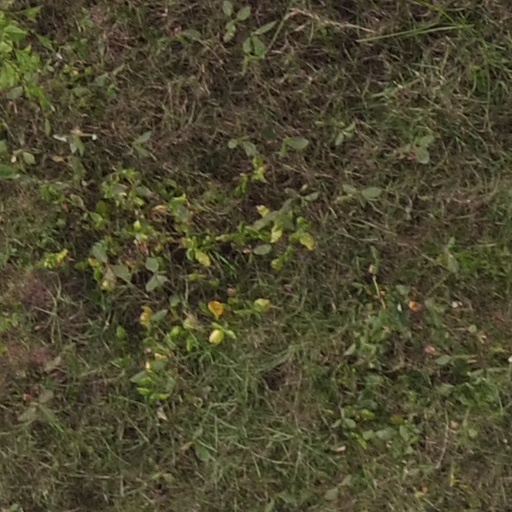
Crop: maize; corn